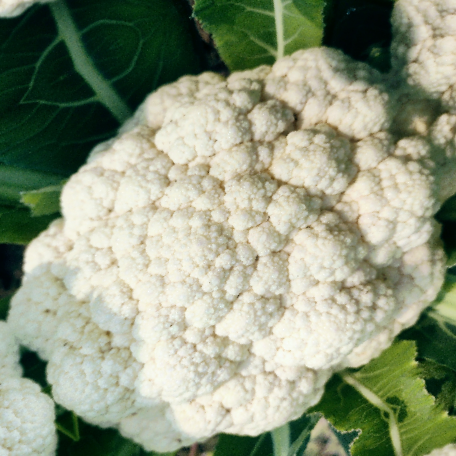
Label: Disease Free